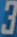
Number: 3